Legal system of Saudi Arabia

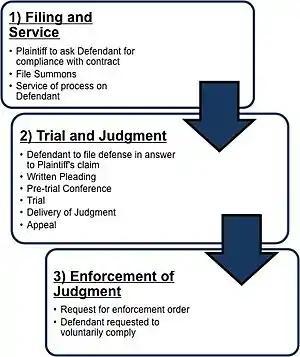
A diagram outlining the basic procedure of enforcing a contract in Saudi Arabia

Business and commerce are governed by Sharia, commercial jurisdiction rests with the Board of Grievances composed of Sharia-trained judges, but "Special Tribunals" tasked with "finding ways to